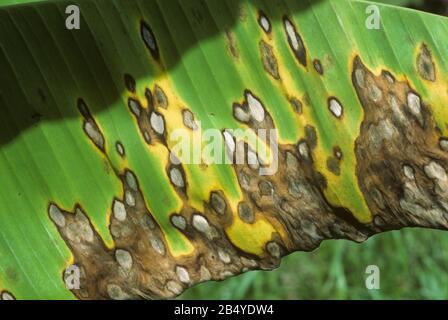
Plant: Banana
Disease: banana black leaf streak